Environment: real
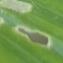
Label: fall_armyworm